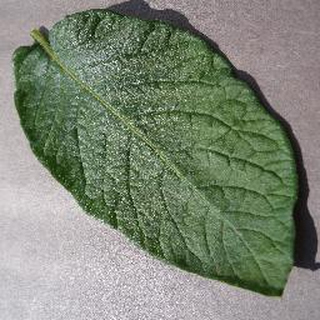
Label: healthy_potato